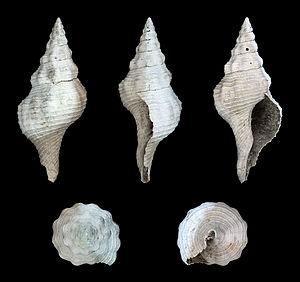
Les Buccinoidea constituent une super-famille de gastéropodes marins carnivores de l'ordre des Neogastropoda, dont le plus connu et consommé est le buccin commun, gros buccin ou bulot très souvent consommés dans les plateaux de fruits de mer.
Fasciolariidae est une famille de mollusques gastéropodes de l'ordre des Neogastropoda.
Les Neogastropoda forment un ordre de mollusques appartenant à la classe des gastéropodes prosobranches.